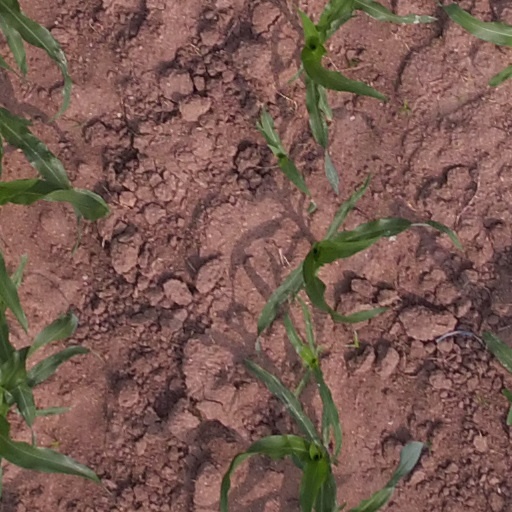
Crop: maize; corn